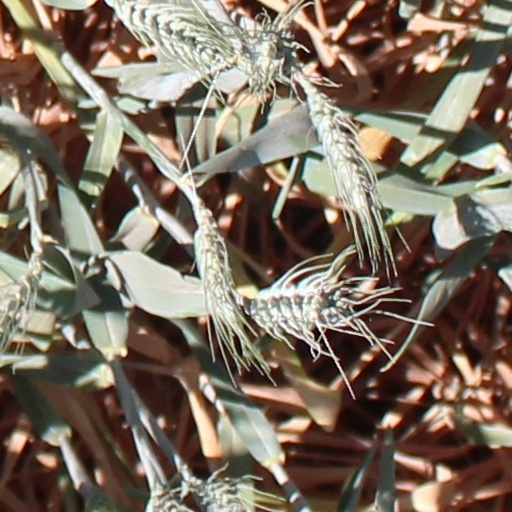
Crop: wheat